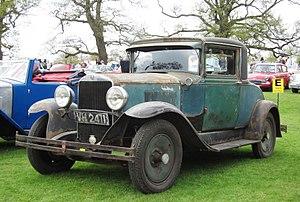
Graham Paige drophead coupe requires attention